Answer in natural language. Which object is closer to the camera taking this photo, blue color bed (highlighted by a red box) or gray colour chair  shape square (highlighted by a blue box)? Choose between the following options: blue color bed (highlighted by a red box) or gray colour chair  shape square (highlighted by a blue box)
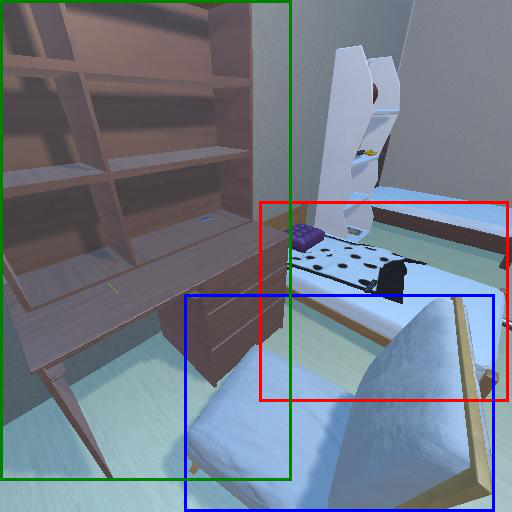
<answer>gray colour chair  shape square (highlighted by a blue box)</answer>